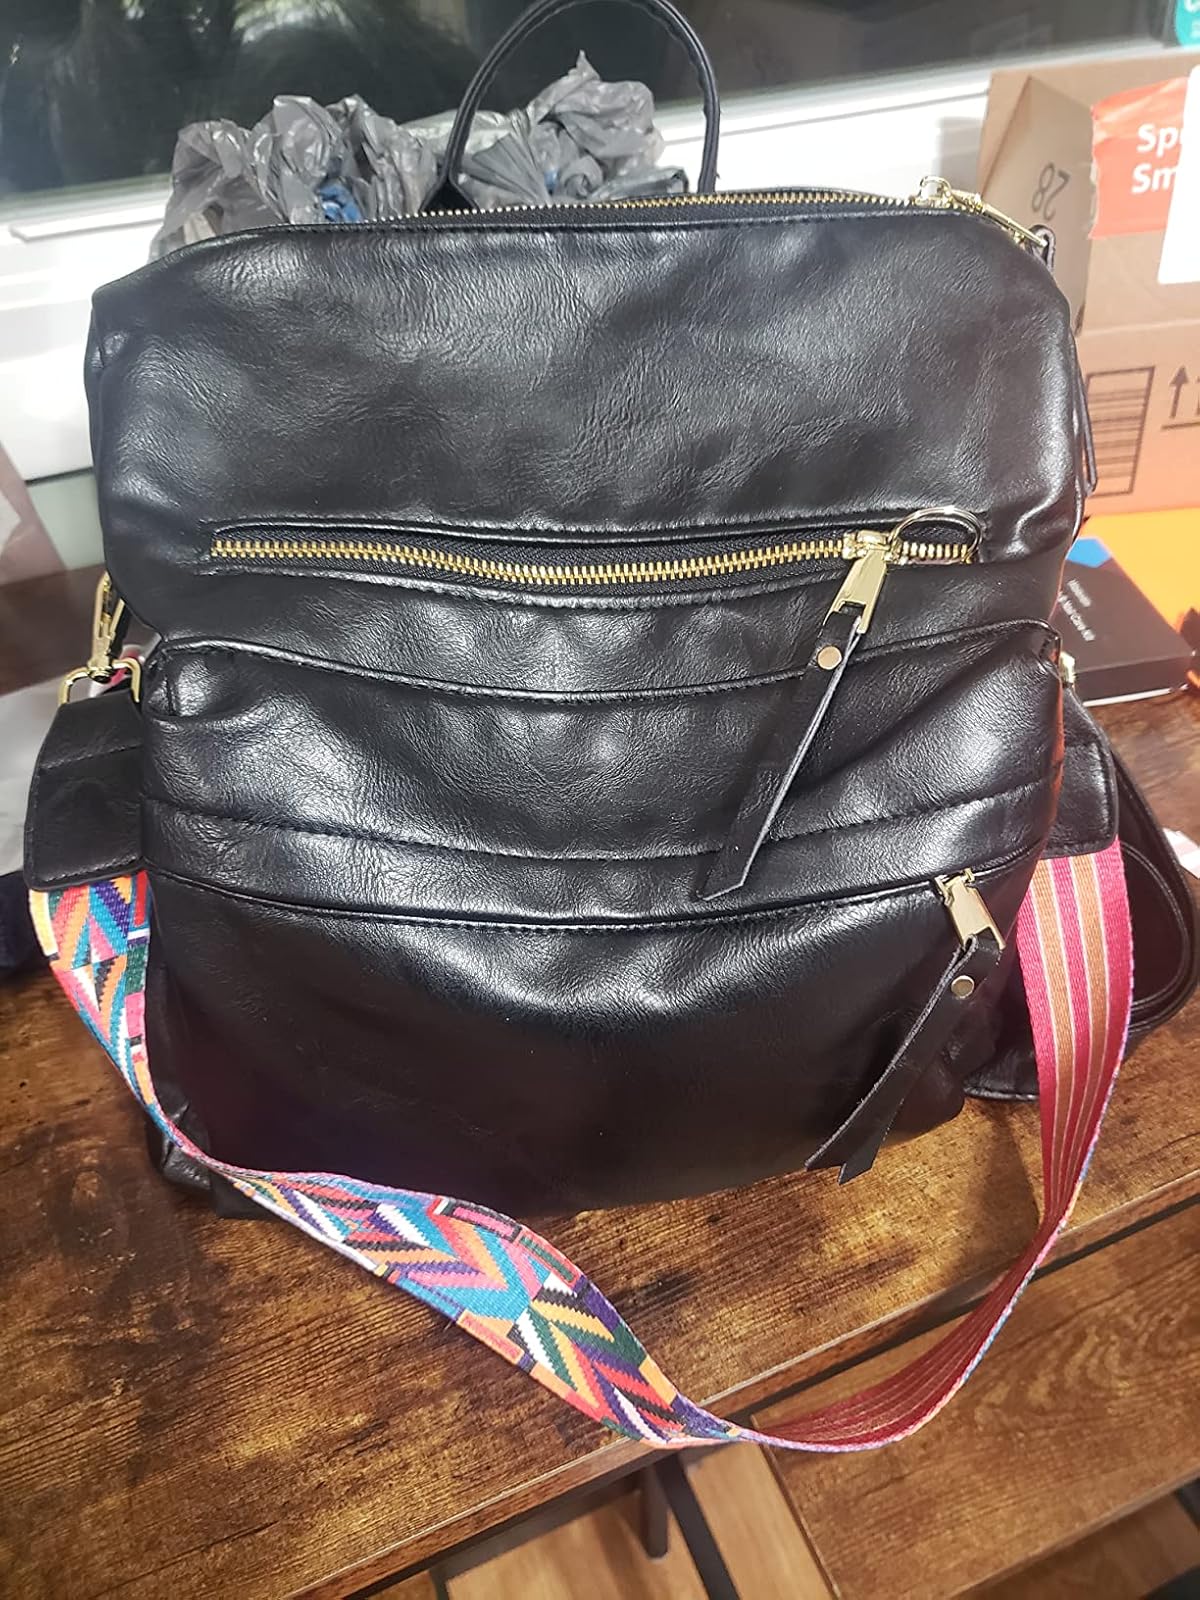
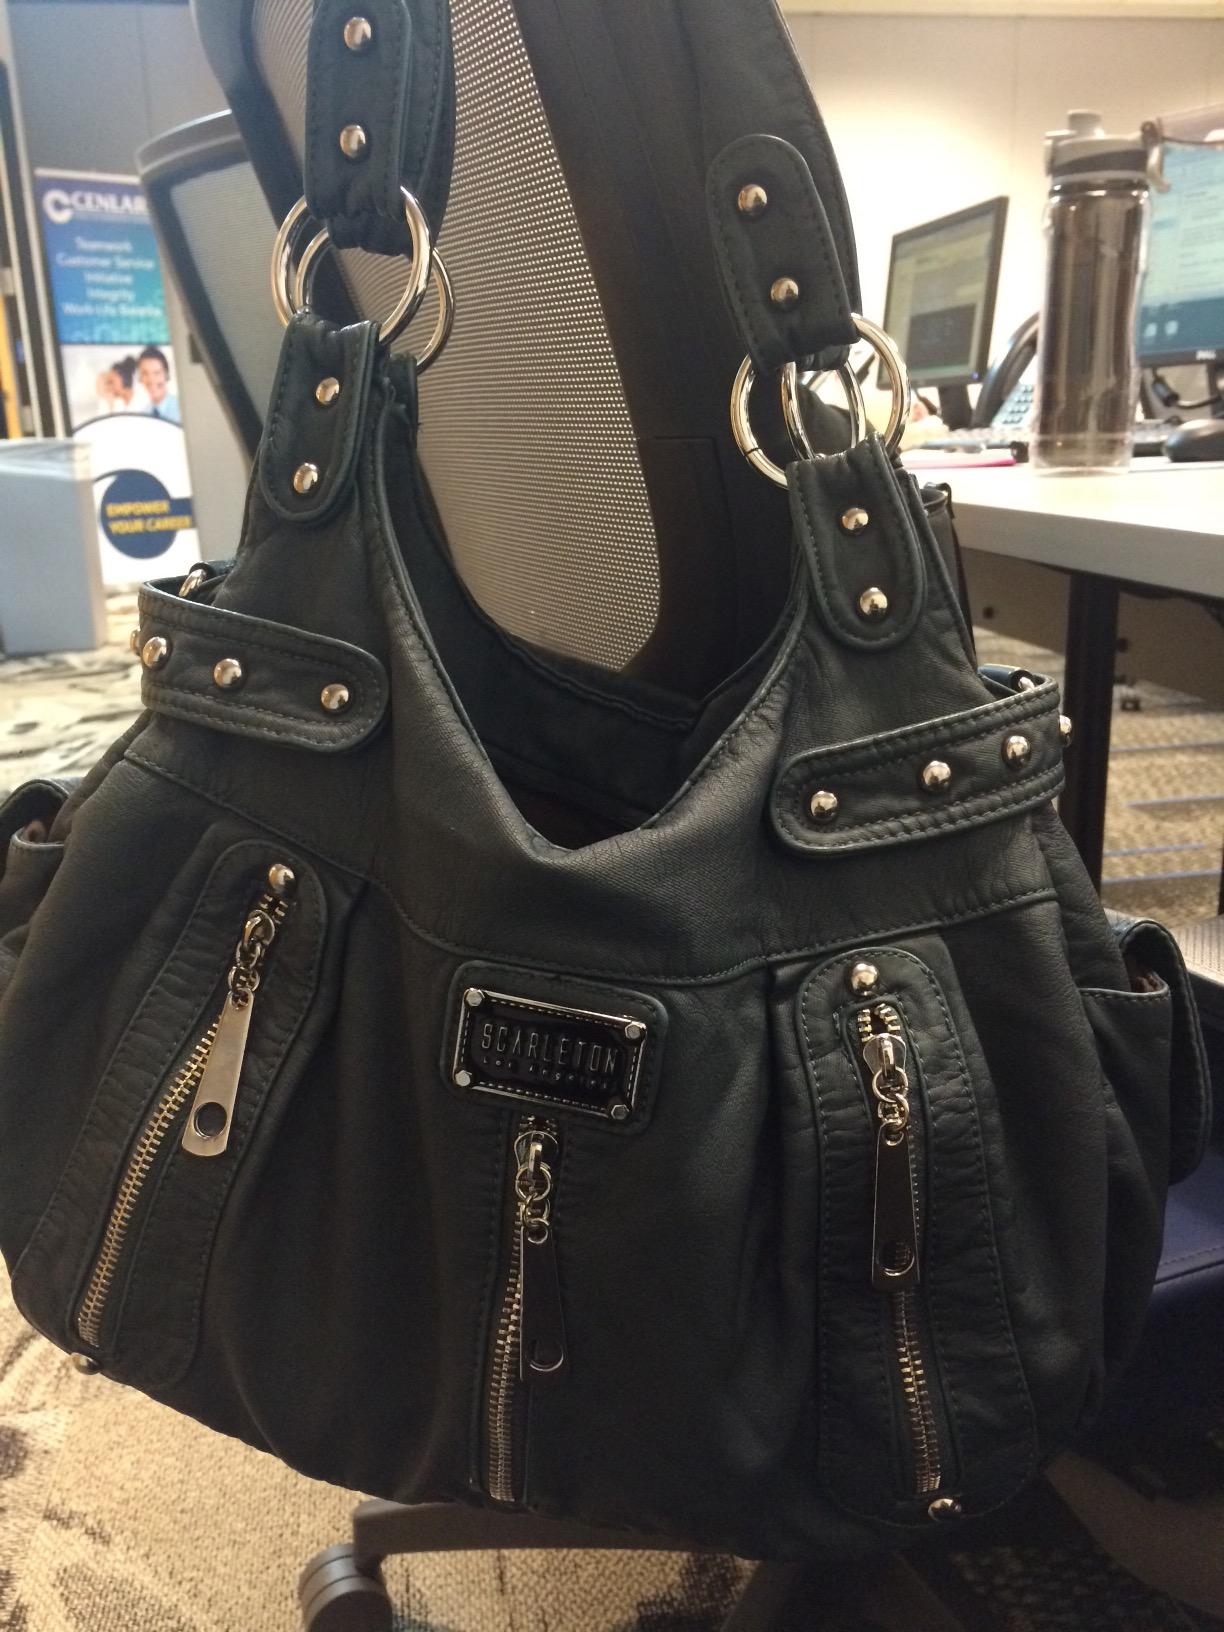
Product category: accessories_handbag
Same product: no